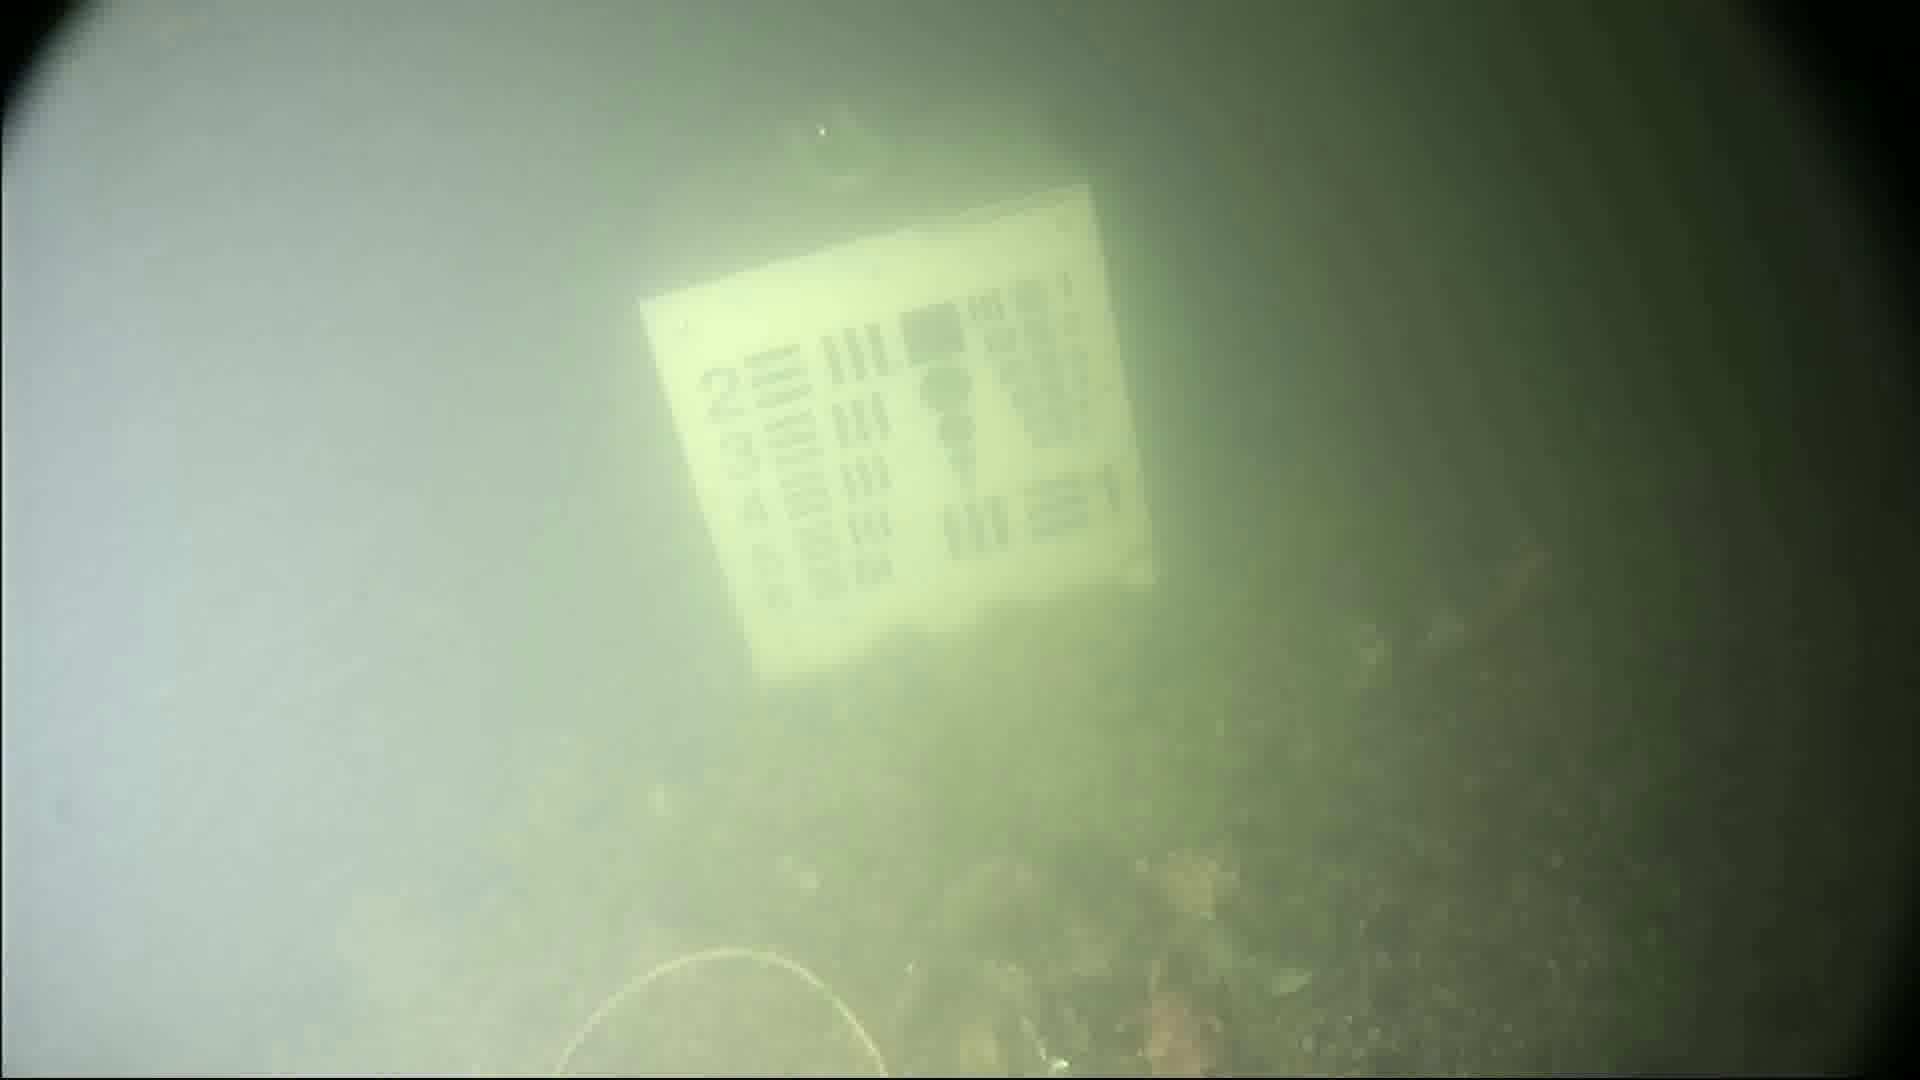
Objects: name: crab